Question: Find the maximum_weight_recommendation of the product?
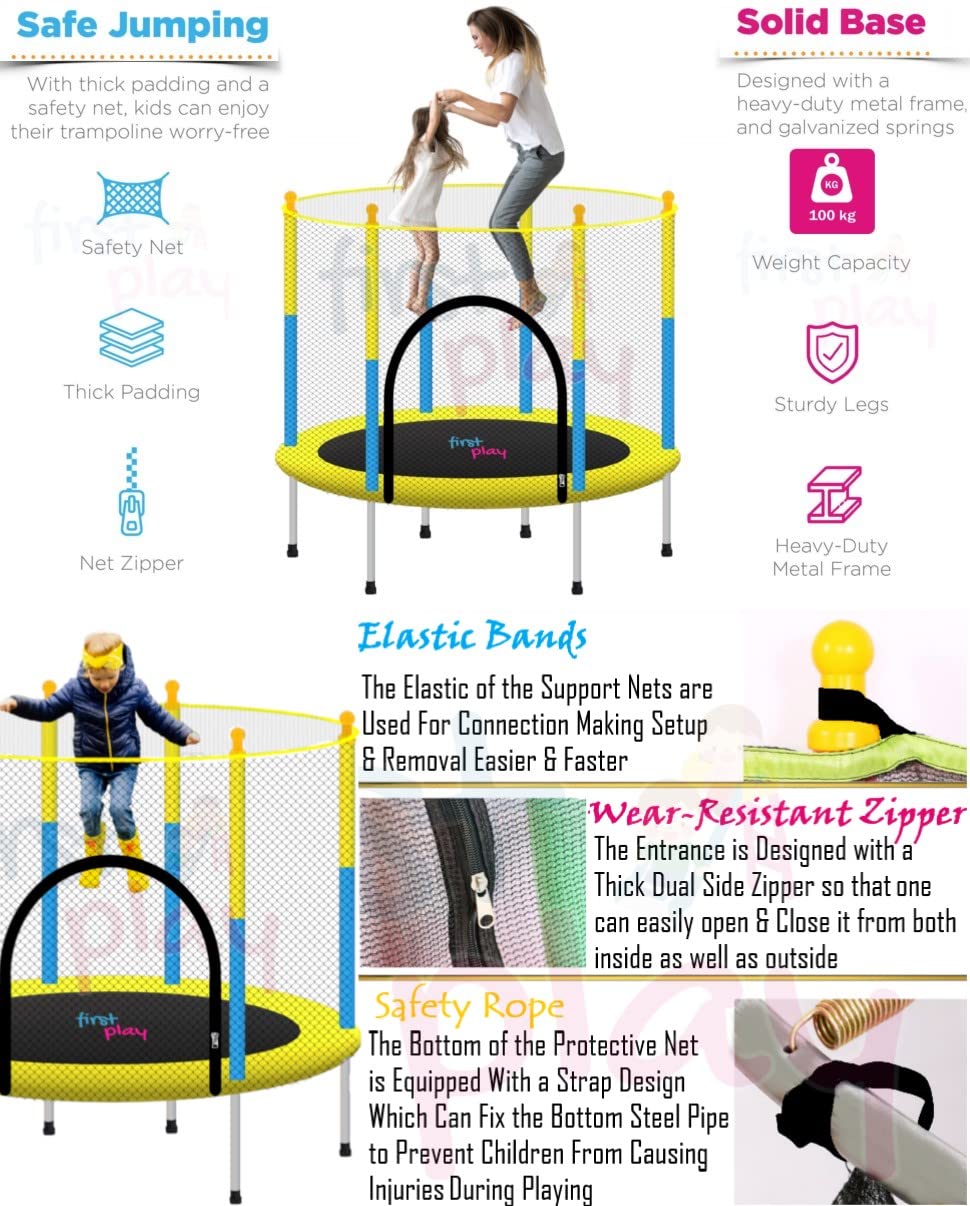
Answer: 100 kilogram